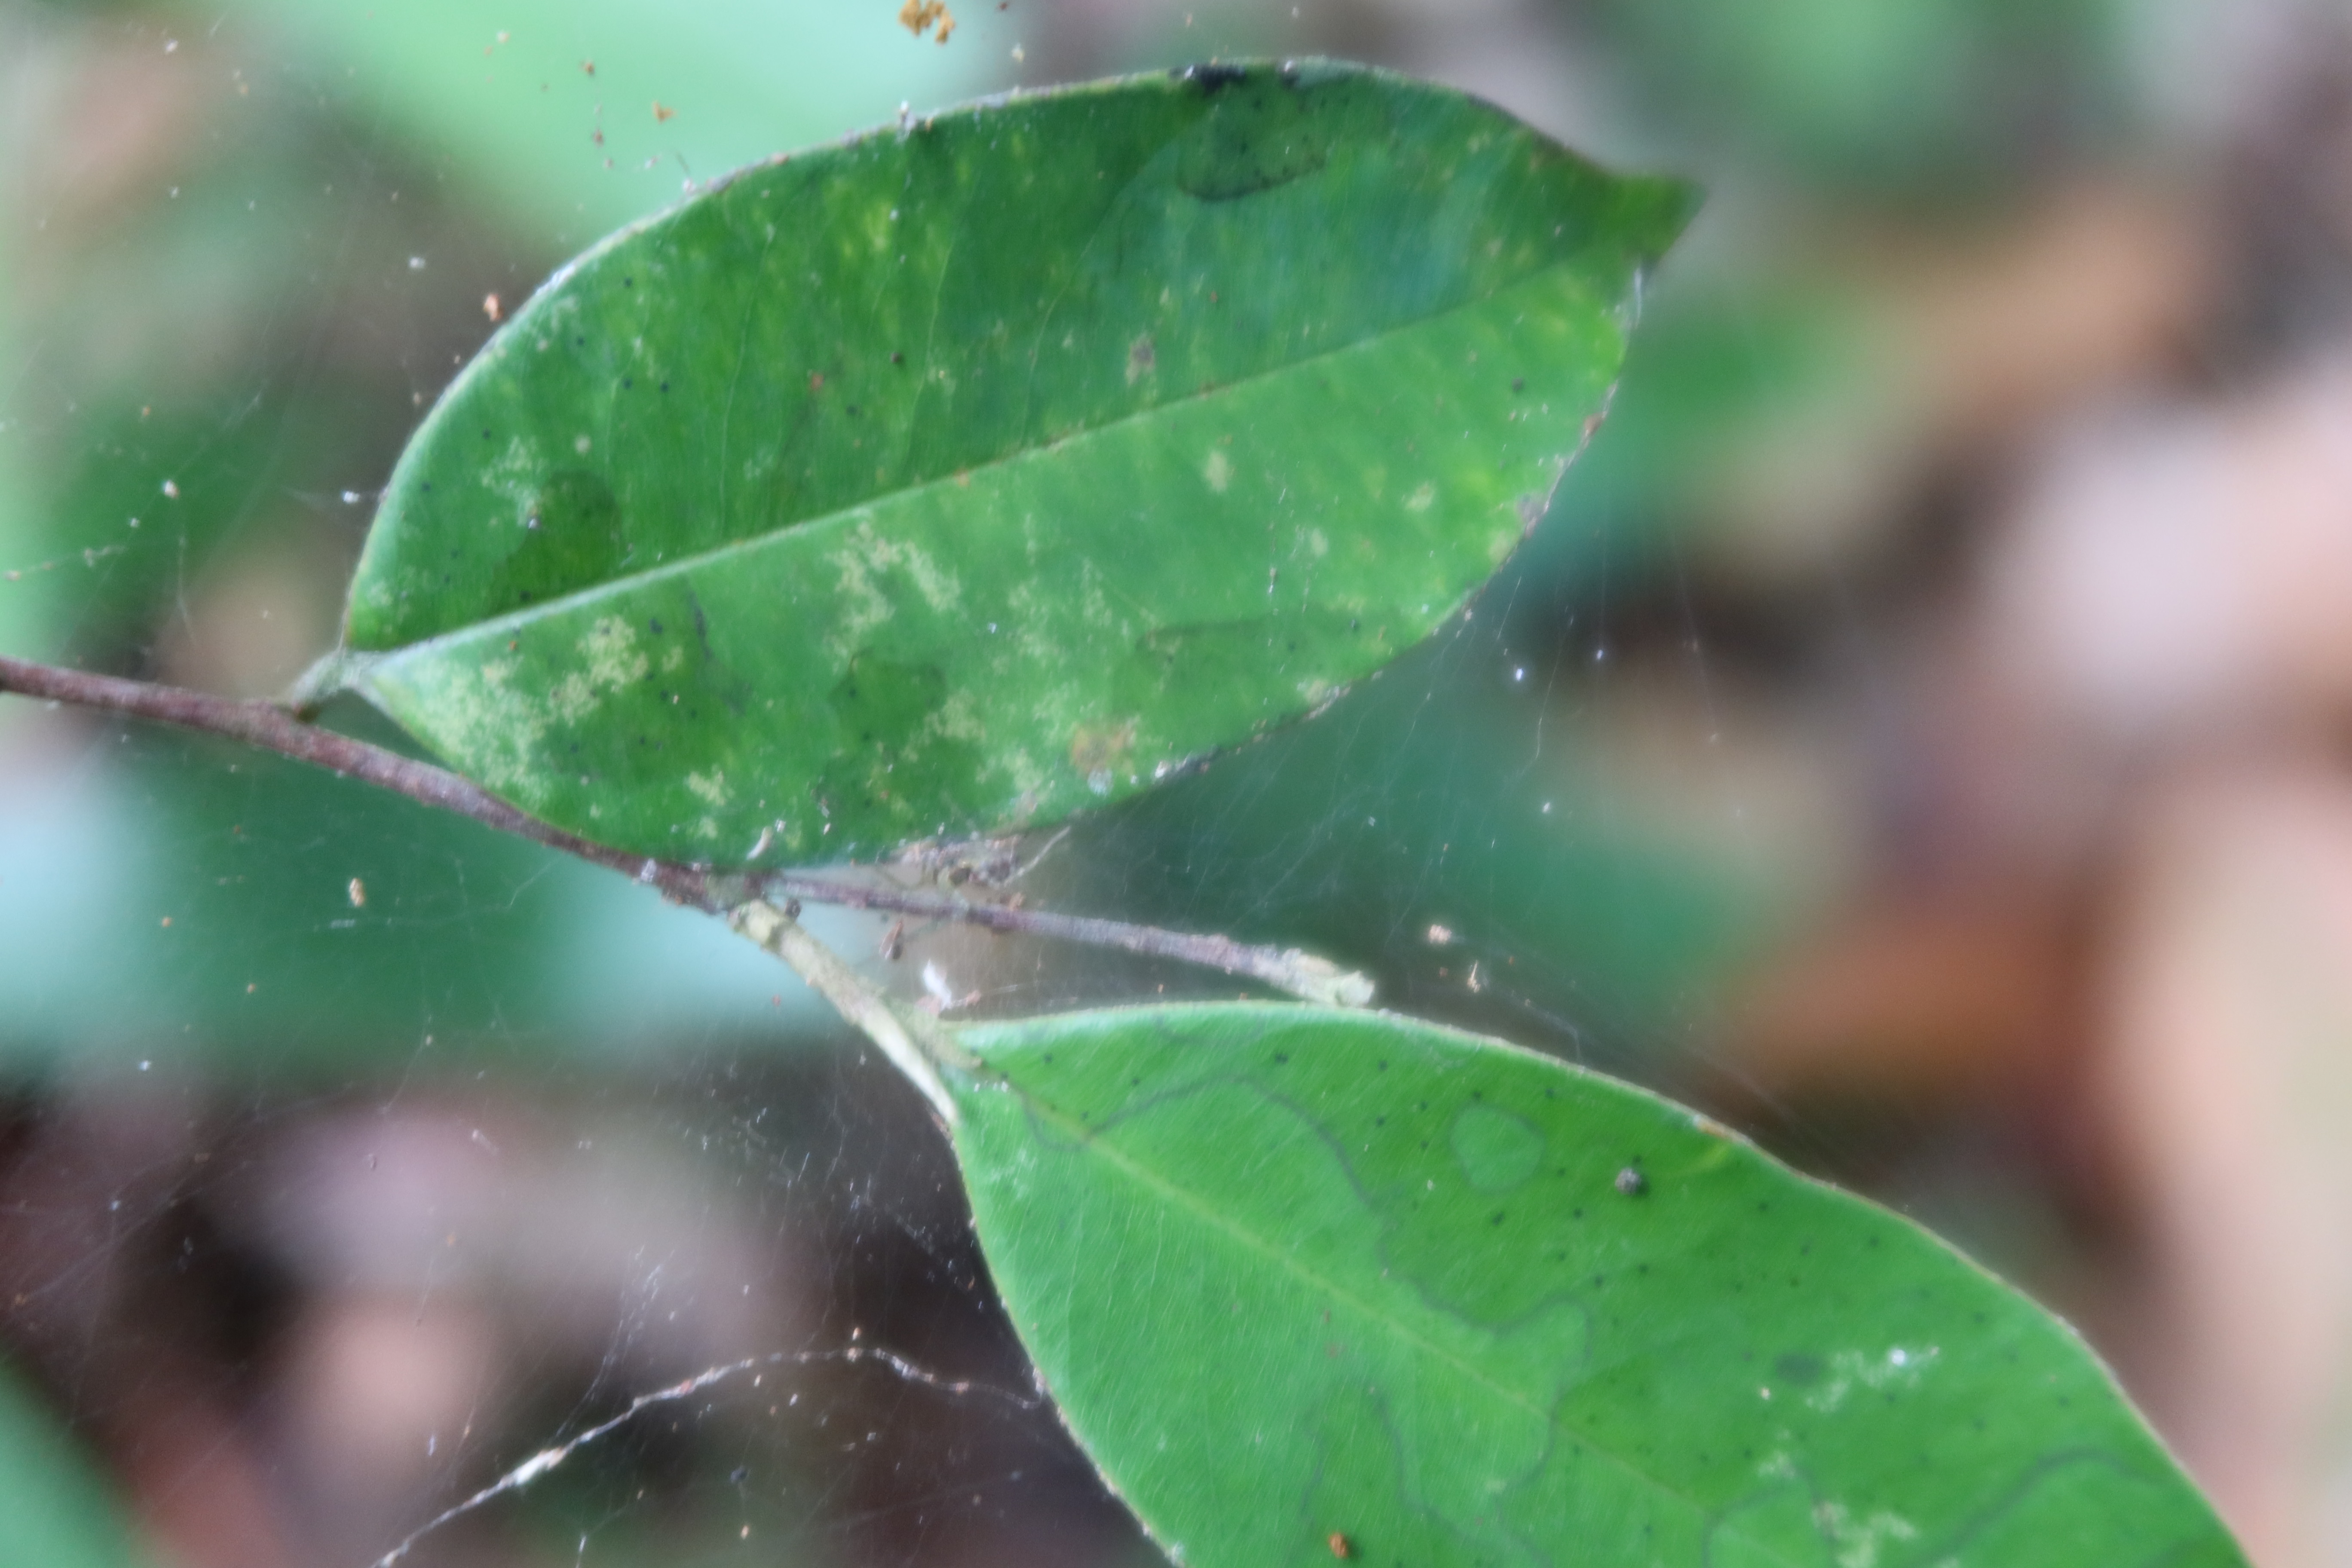
Label: Spiders